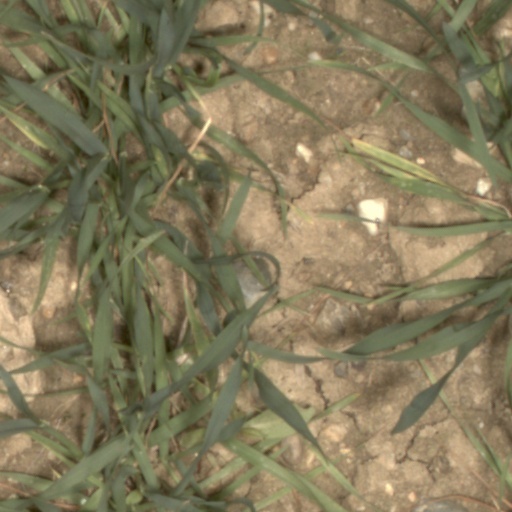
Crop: wheat